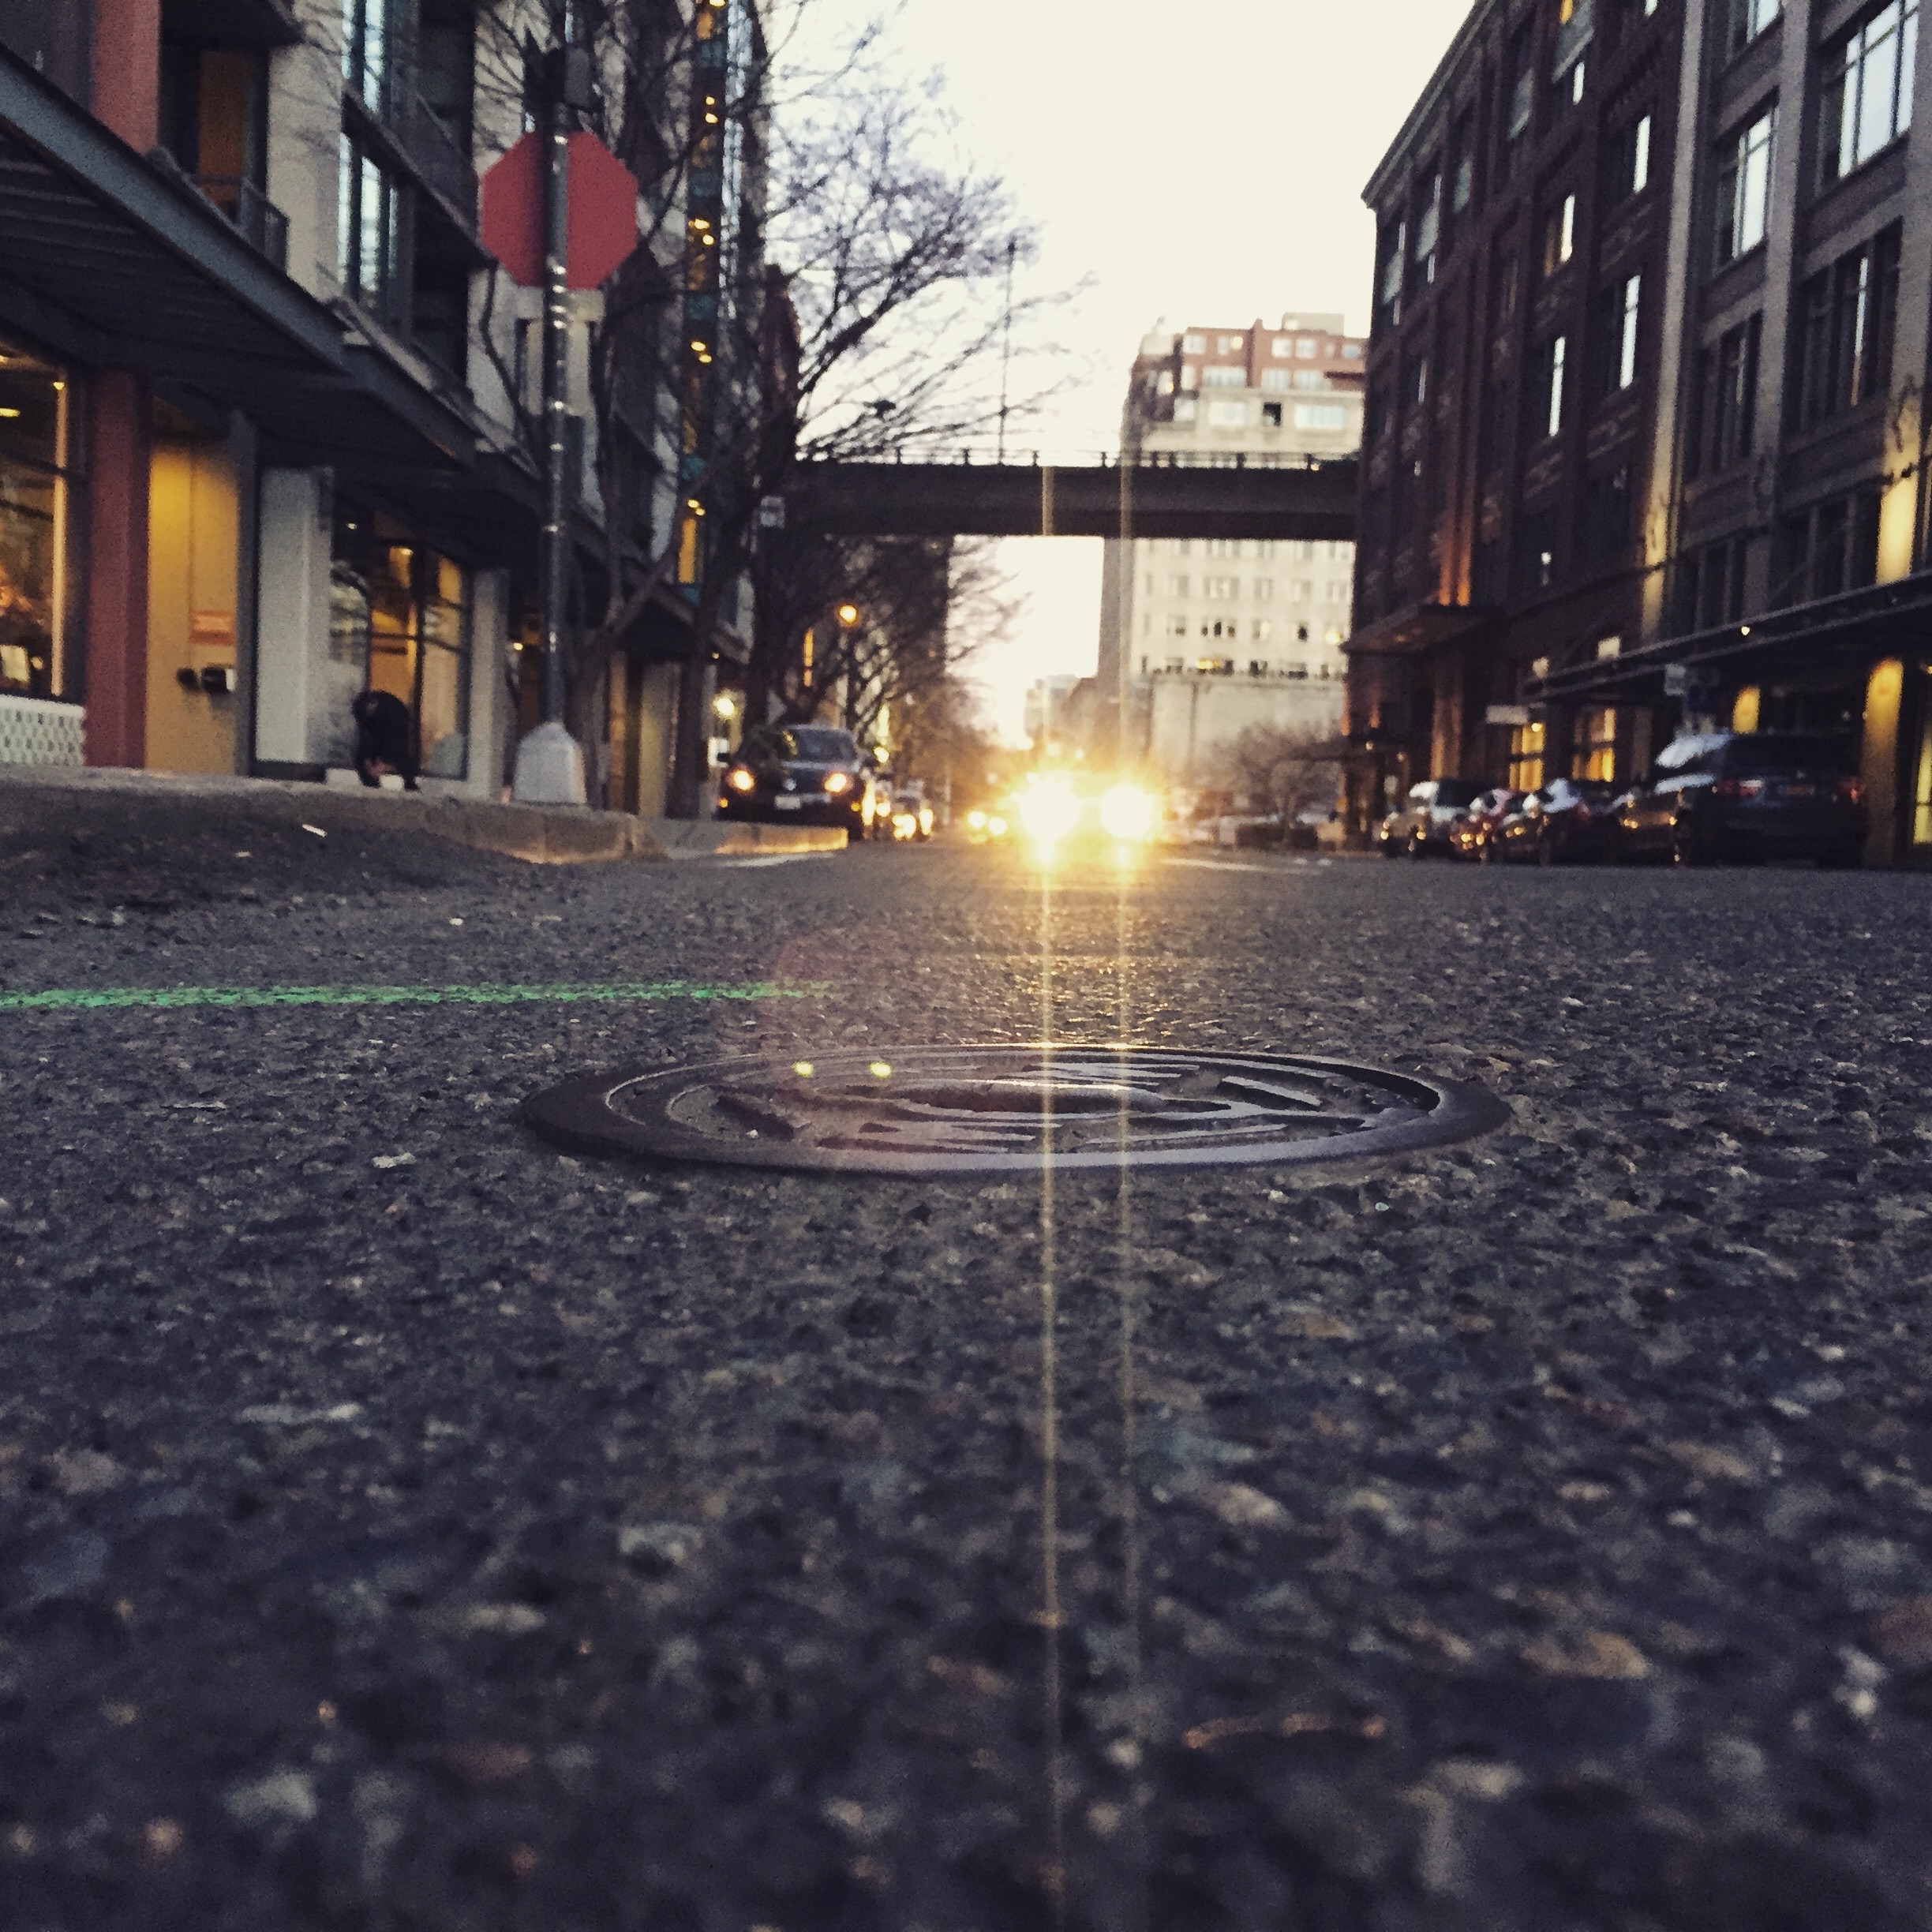
pedestrian, snow, winter, light, road, street, night, morning, asphalt, cityscape, evening, weather, darkness, street light, lane, lighting, infrastructure, road surface, urban area